Ariel Stone

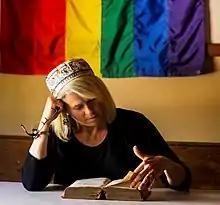

Ariel Stone, also called C. Ariel Stone, is the first American rabbi to lead a congregation in the former Soviet Union, and the first progressive rabbi to serve the Jewish community in Ukraine. After serving as Assistant Rabbi of Temple Israel of Greater Miami 1991 to 1993 with Rabbi Rex Perlmeter, she represented the World Union for Progressive Judaism in Ukraine from 1993 until 1994. While in Ukraine she was a rabbi at Congregation HaTikvah in Kiev, and helped in creating progressive congregations in Ukraine.